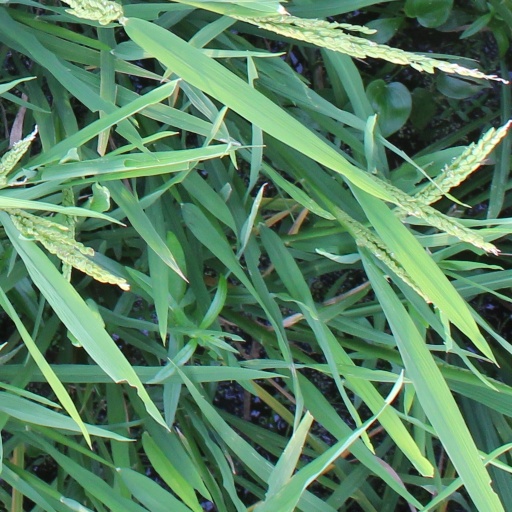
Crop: rice